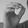
ASL letter: O